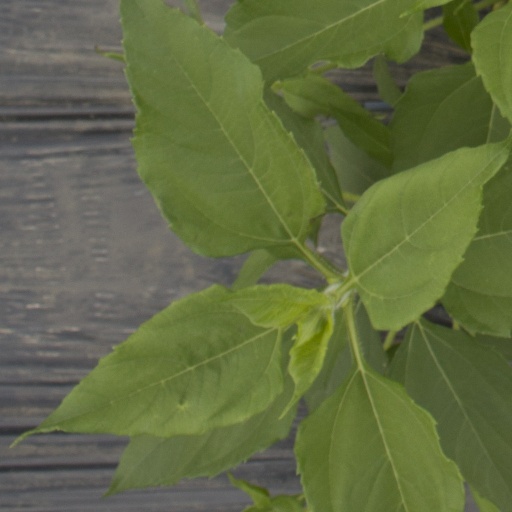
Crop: Jerusalem artichoke